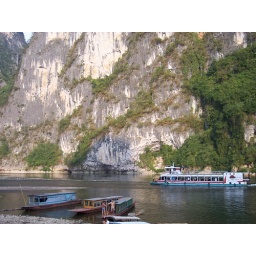
9 horses mountain on li river near xing ping